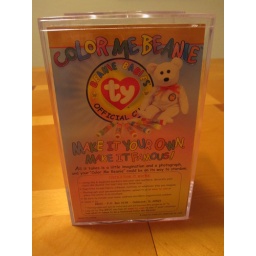
Color Me, mint in box with a blue ribbon.